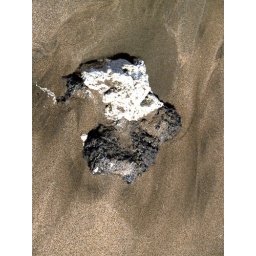
just some more rocks in the sand